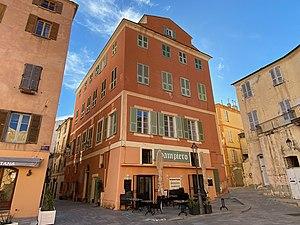
La Citadelle est un quartier historique de la ville de Bastia. Sa construction date de la présence génoise en Corse.